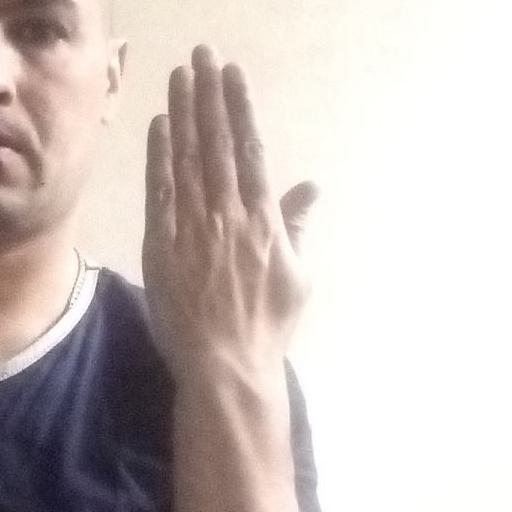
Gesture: stop_inverted